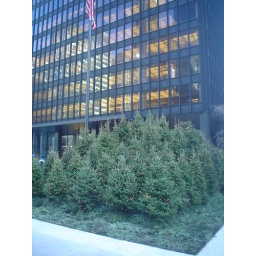
Christmas trees in front of office building